House at 49 Vinal Avenue

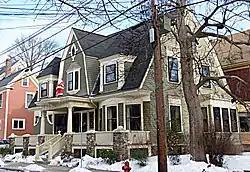

The house at 49 Vinal Avenue in Somerville, Massachusetts is a stylish combination of Colonial Revival and Shingle styling. The -story wood-frame house was built c. 1894. It has a wide gambrel roof with cross gables that are also gambreled. The front cross gable is flanked by two hip roof dormers whose windows are flanked by pilasters and topped by an entablature with wooden garlands and dentil molding. The house is clad in wavy cut shingles, and its windows are topped by tall entablatures. It has a porch running the width of the front facade that is uncovered except for a portico sheltering the front door.